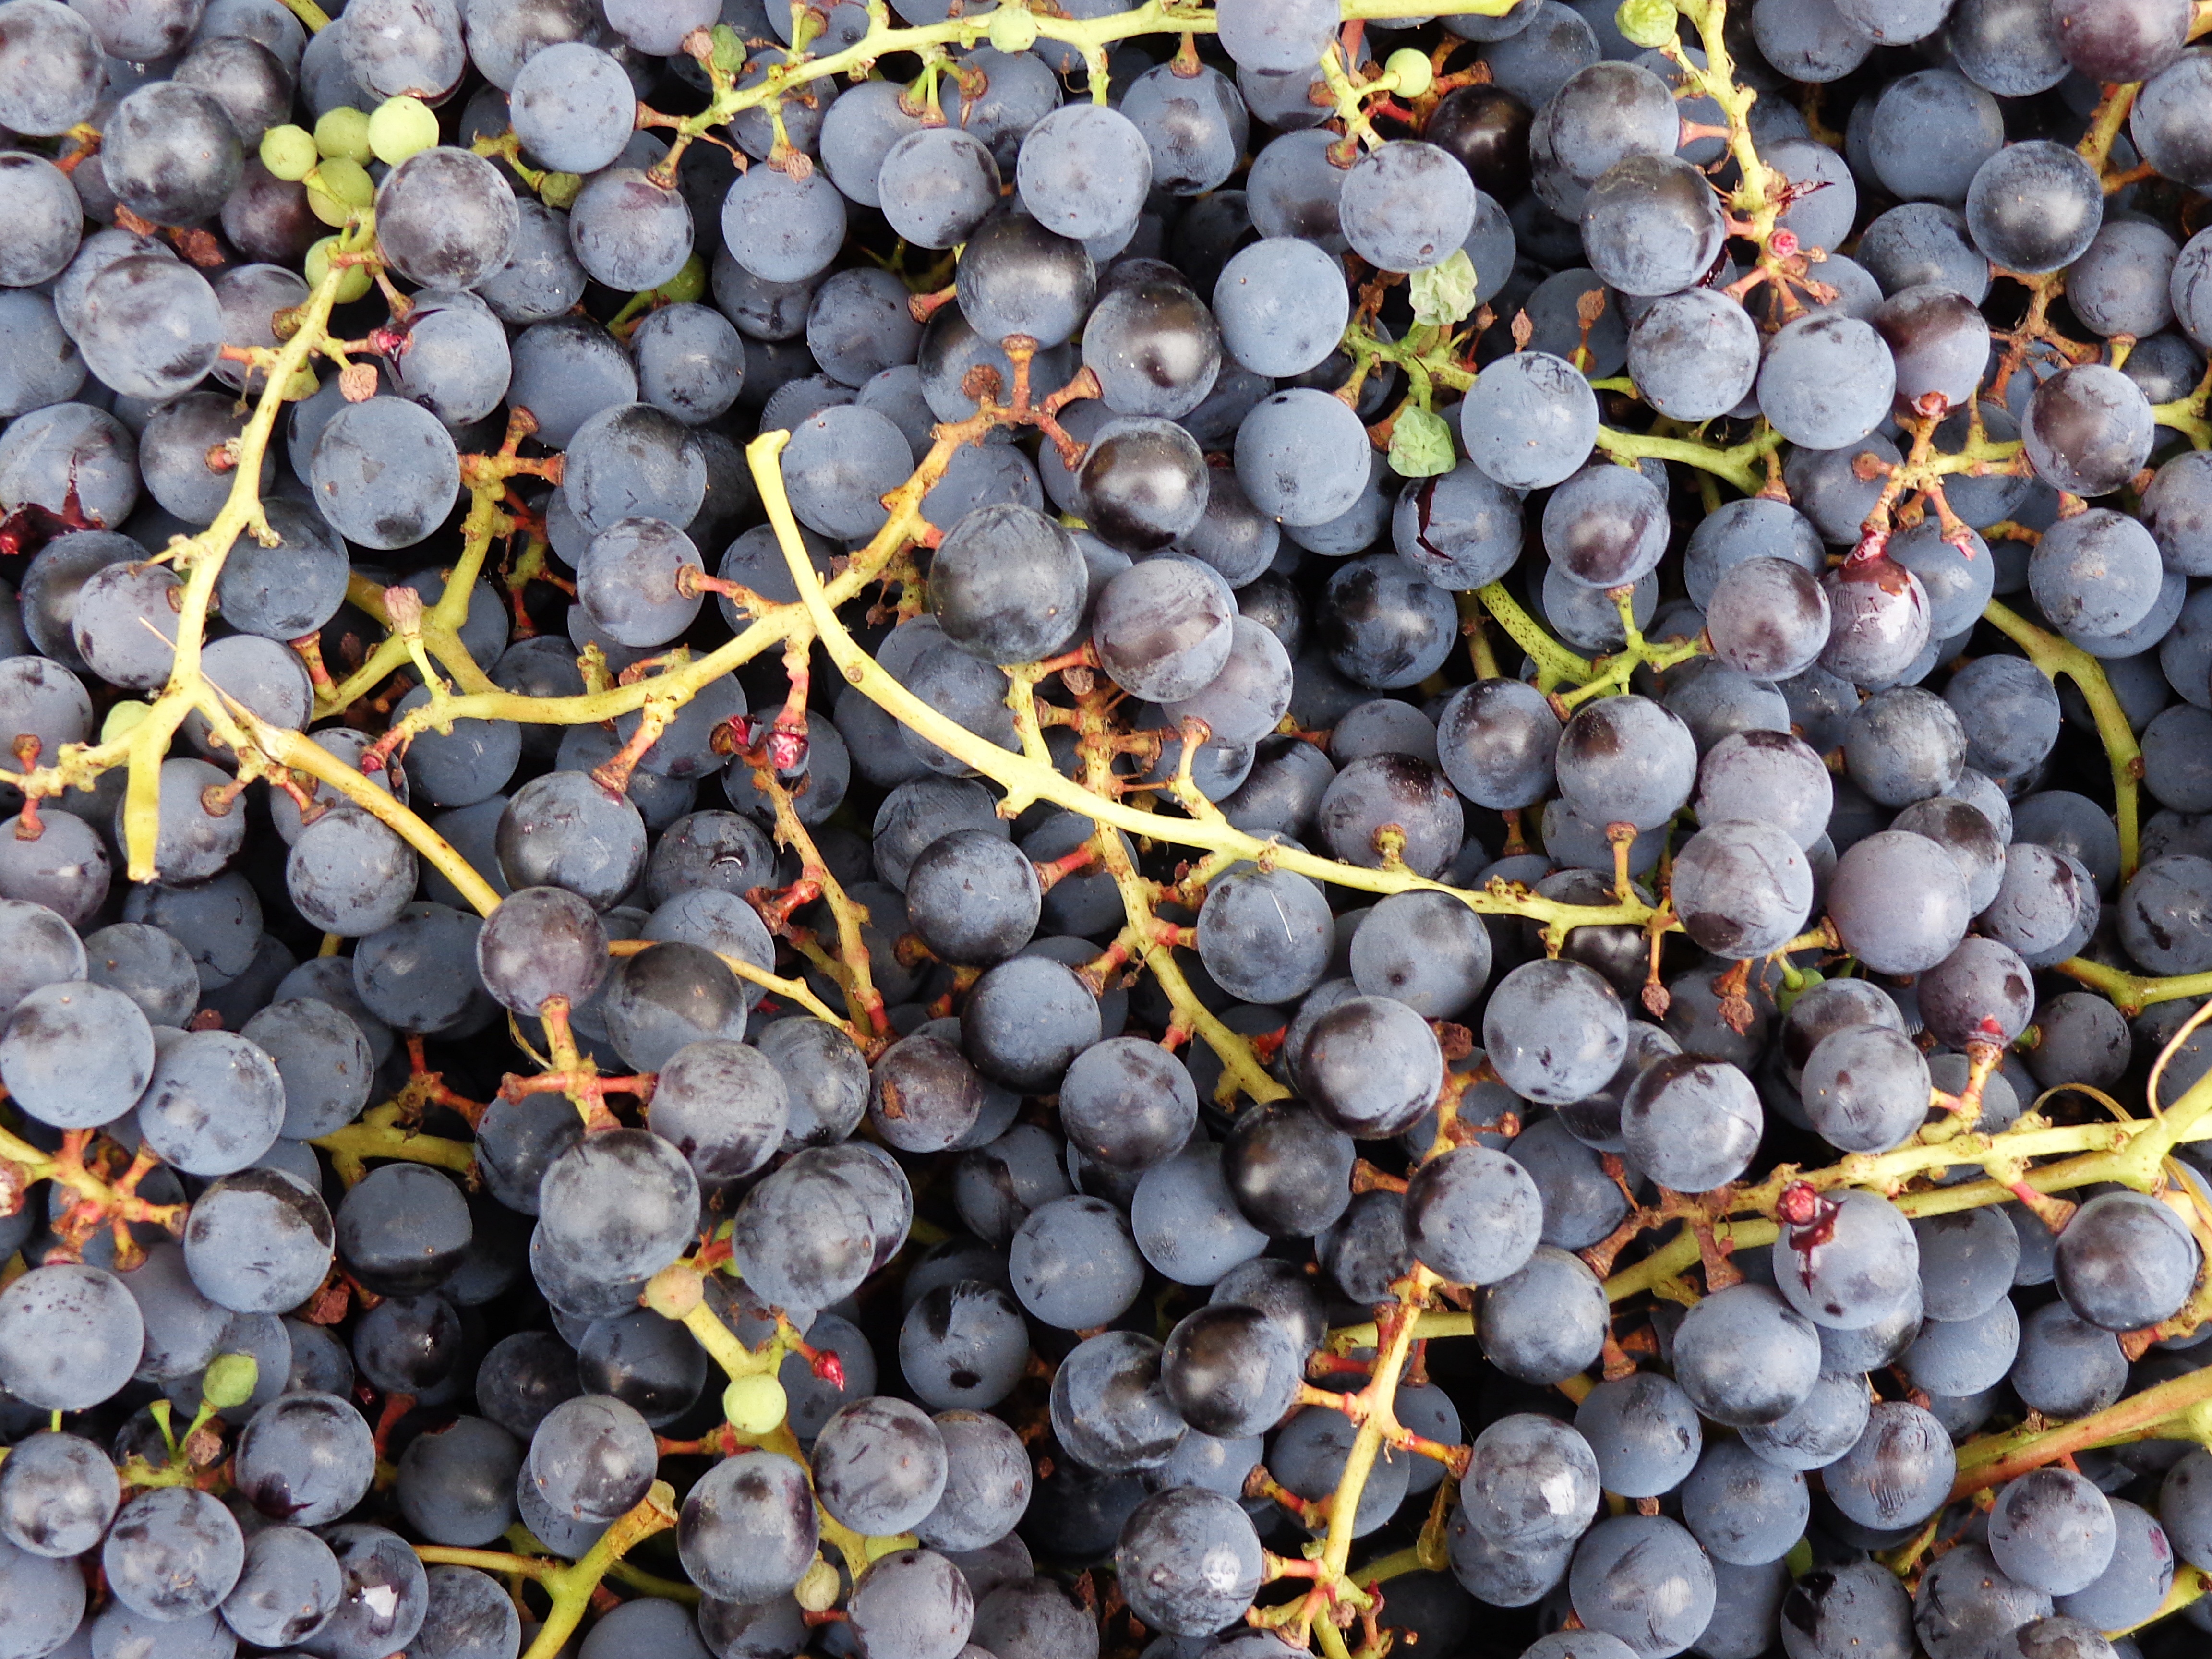
nature, plant, grape, wine, fruit, berry, food, produce, macro, agriculture, closeup, healthy, health, plants, vines, eating, nutrition, shrub, violet, grapes, healthy food, vitamins, bunch of grapes, prunus spinosa, flowering plant, vitis, the cultivation of, bilberry, damson, owocostan, chokeberry, land plant, grapevine family, zante currant